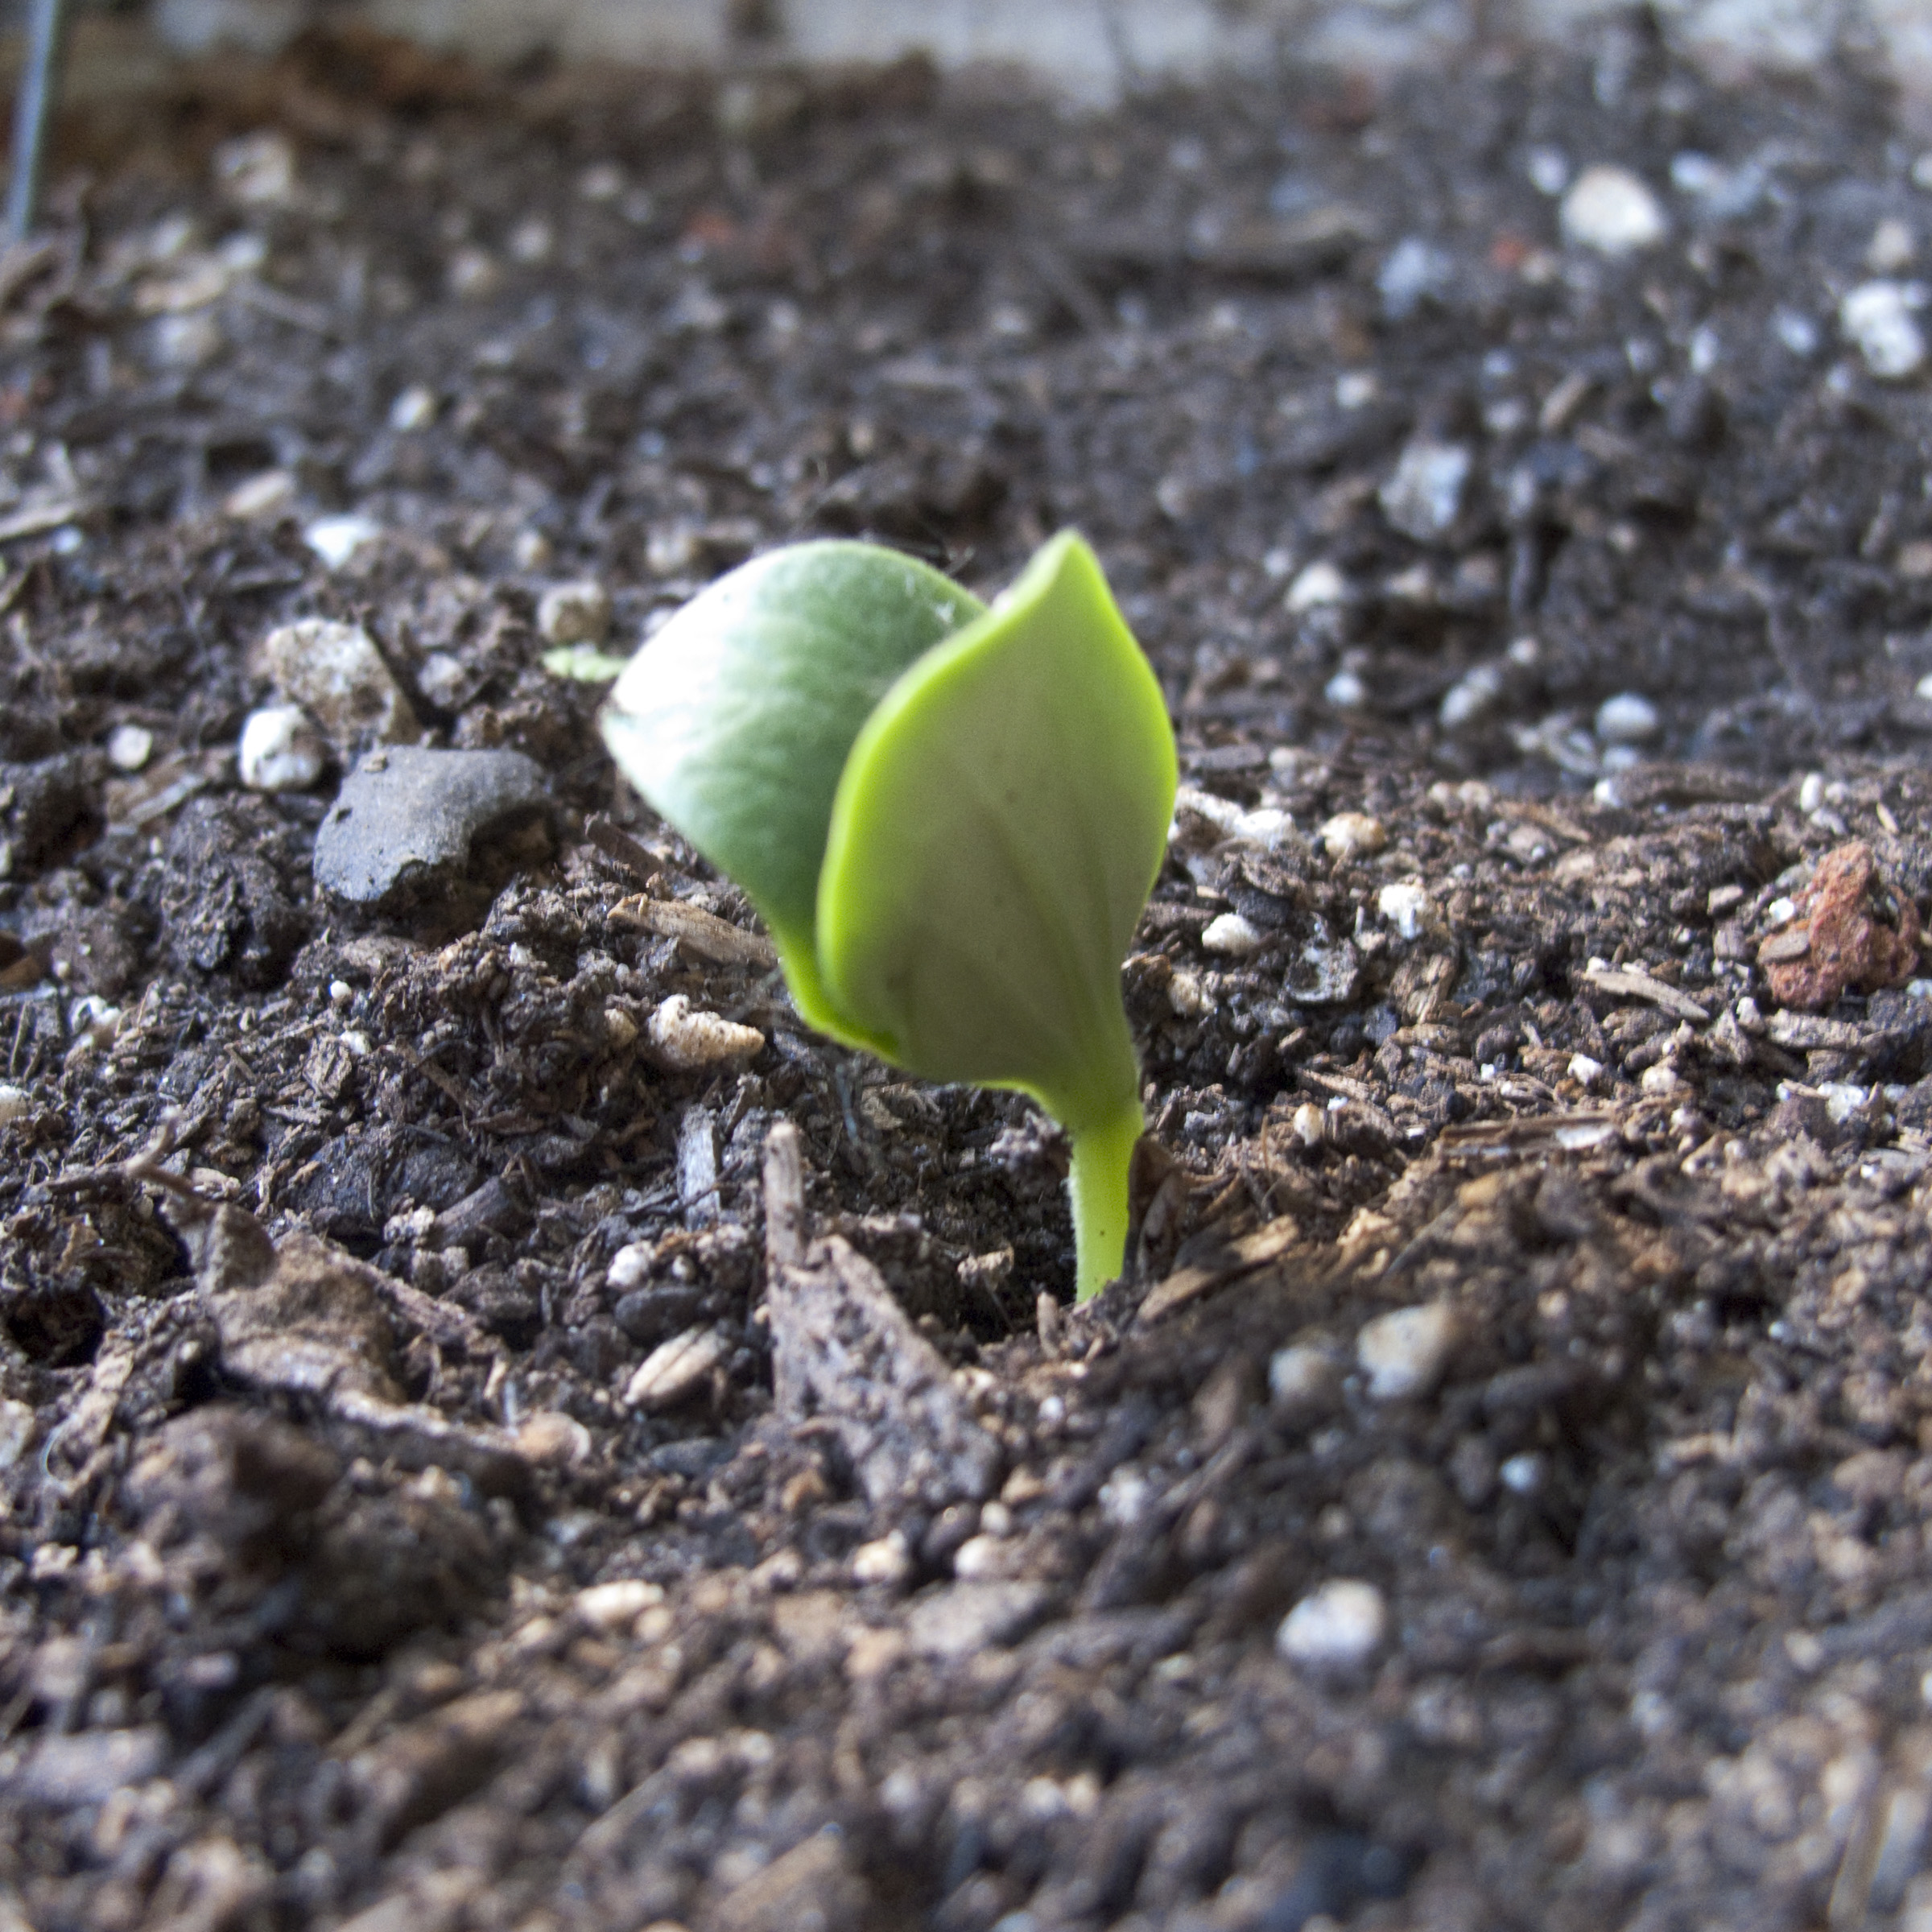
nature, plant, leaf, flower, green, produce, soil, botany, garden, flora, fauna, sprout, wildflower, close up, zucchini, macro photography, courgette, cucurbitapepo